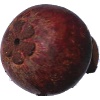
Label: mangostan